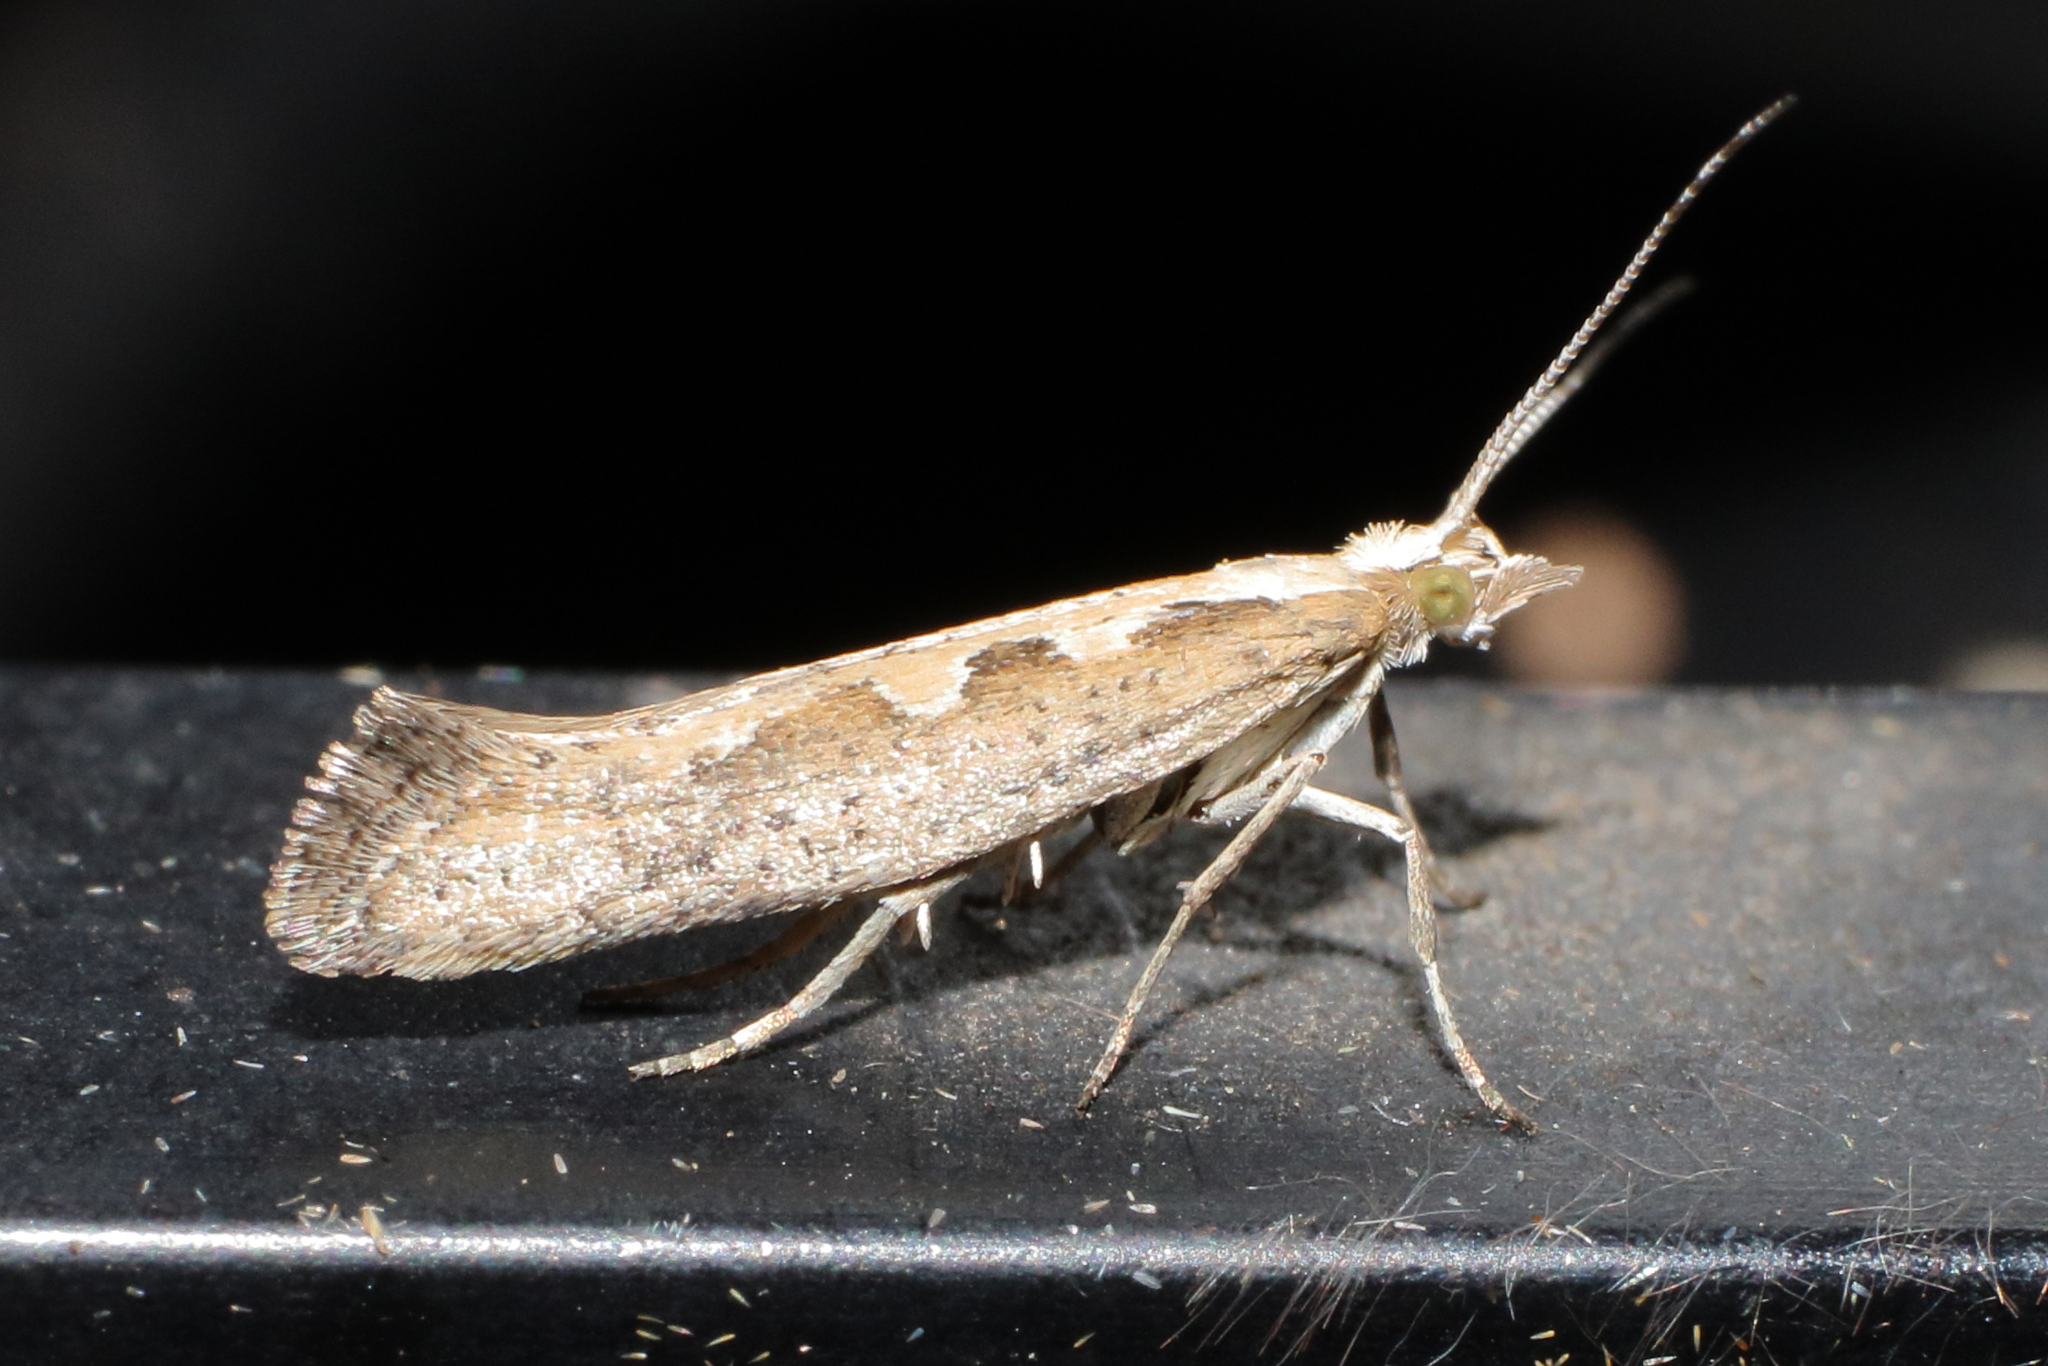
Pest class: diamondback_moth